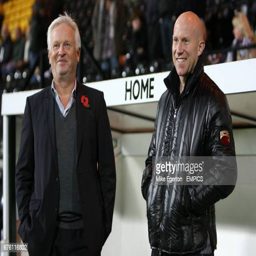
coach with football player on the touchline prior to kick off